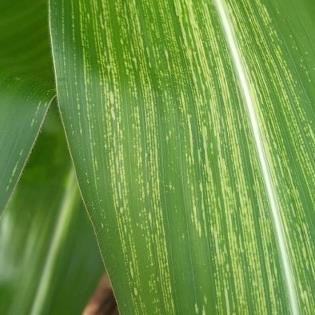
Crop: Maize
Condition: stripe-d